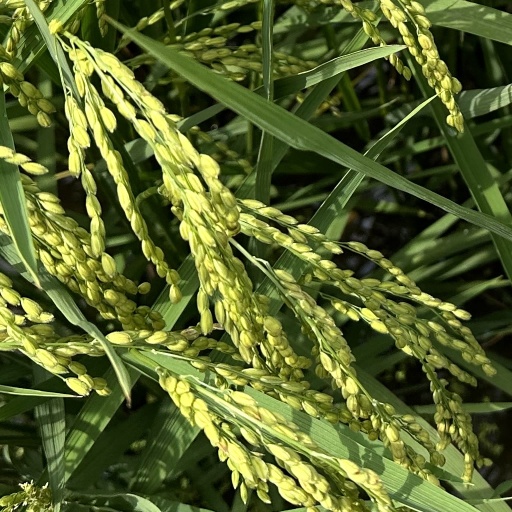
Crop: rice